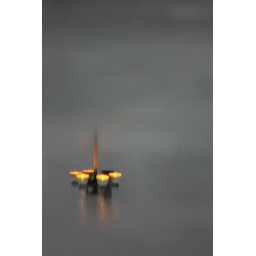
A simple light post reflection in the water on the ground